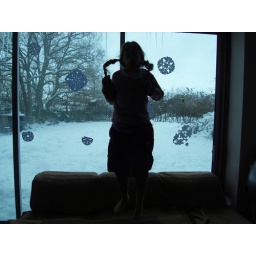
I came into the lounge and found my sister in a exited mood when she looked out the window